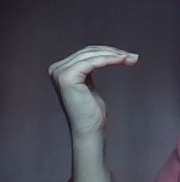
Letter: haa